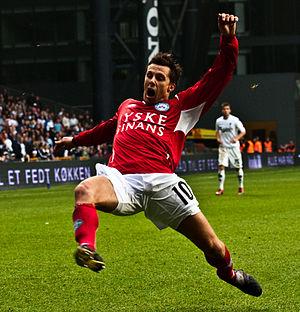
Jesper Bech est un footballeur danois, né le 25 mai 1982 à Klampenborg au Danemark. Il évolue comme attaquant.